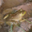
Label: frog